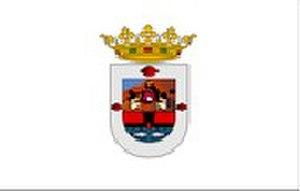
Candelaria est une commune de la province de Santa Cruz de Tenerife dans la communauté autonome des Îles Canaries en Espagne. Elle est située au sud-est de l'île de Tenerife, au sud de Santa Cruz de Tenerife